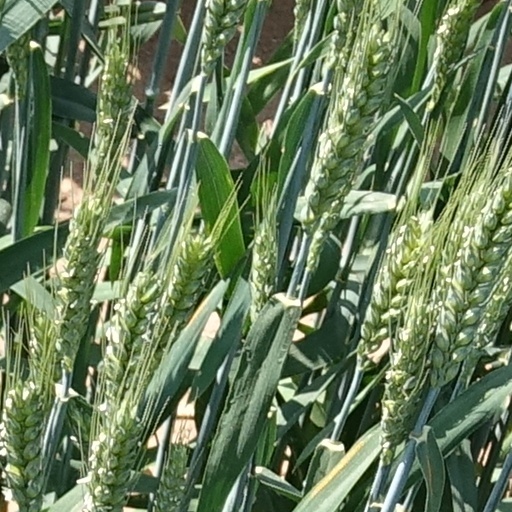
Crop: wheat